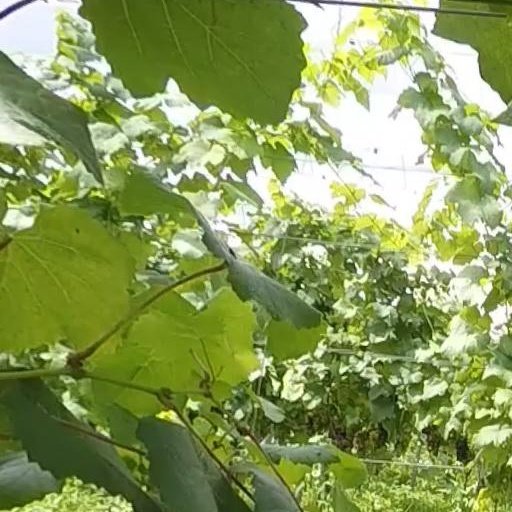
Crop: grape